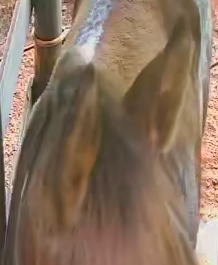
Face region: ears (position_of_ears)
Pain indicator: not_present